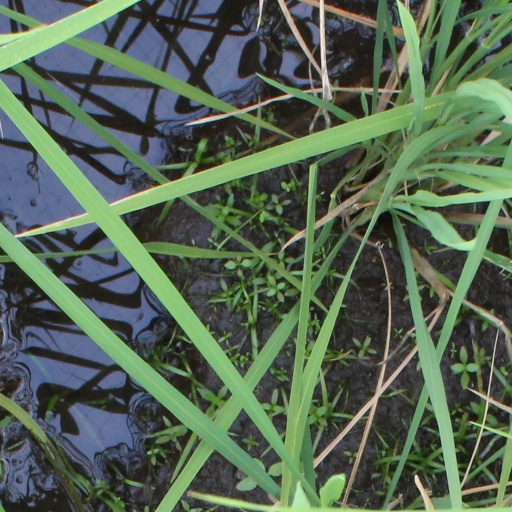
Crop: rice